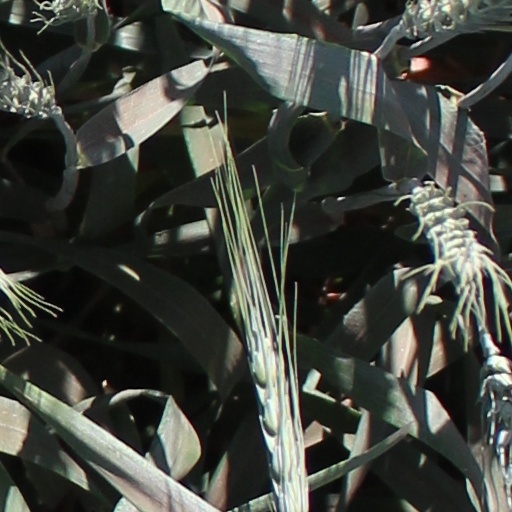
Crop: wheat